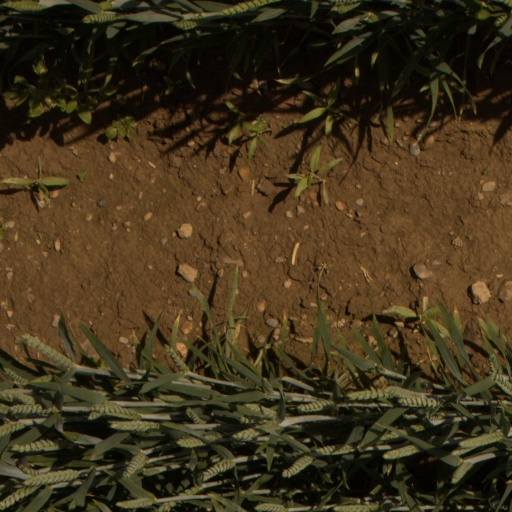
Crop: wheat